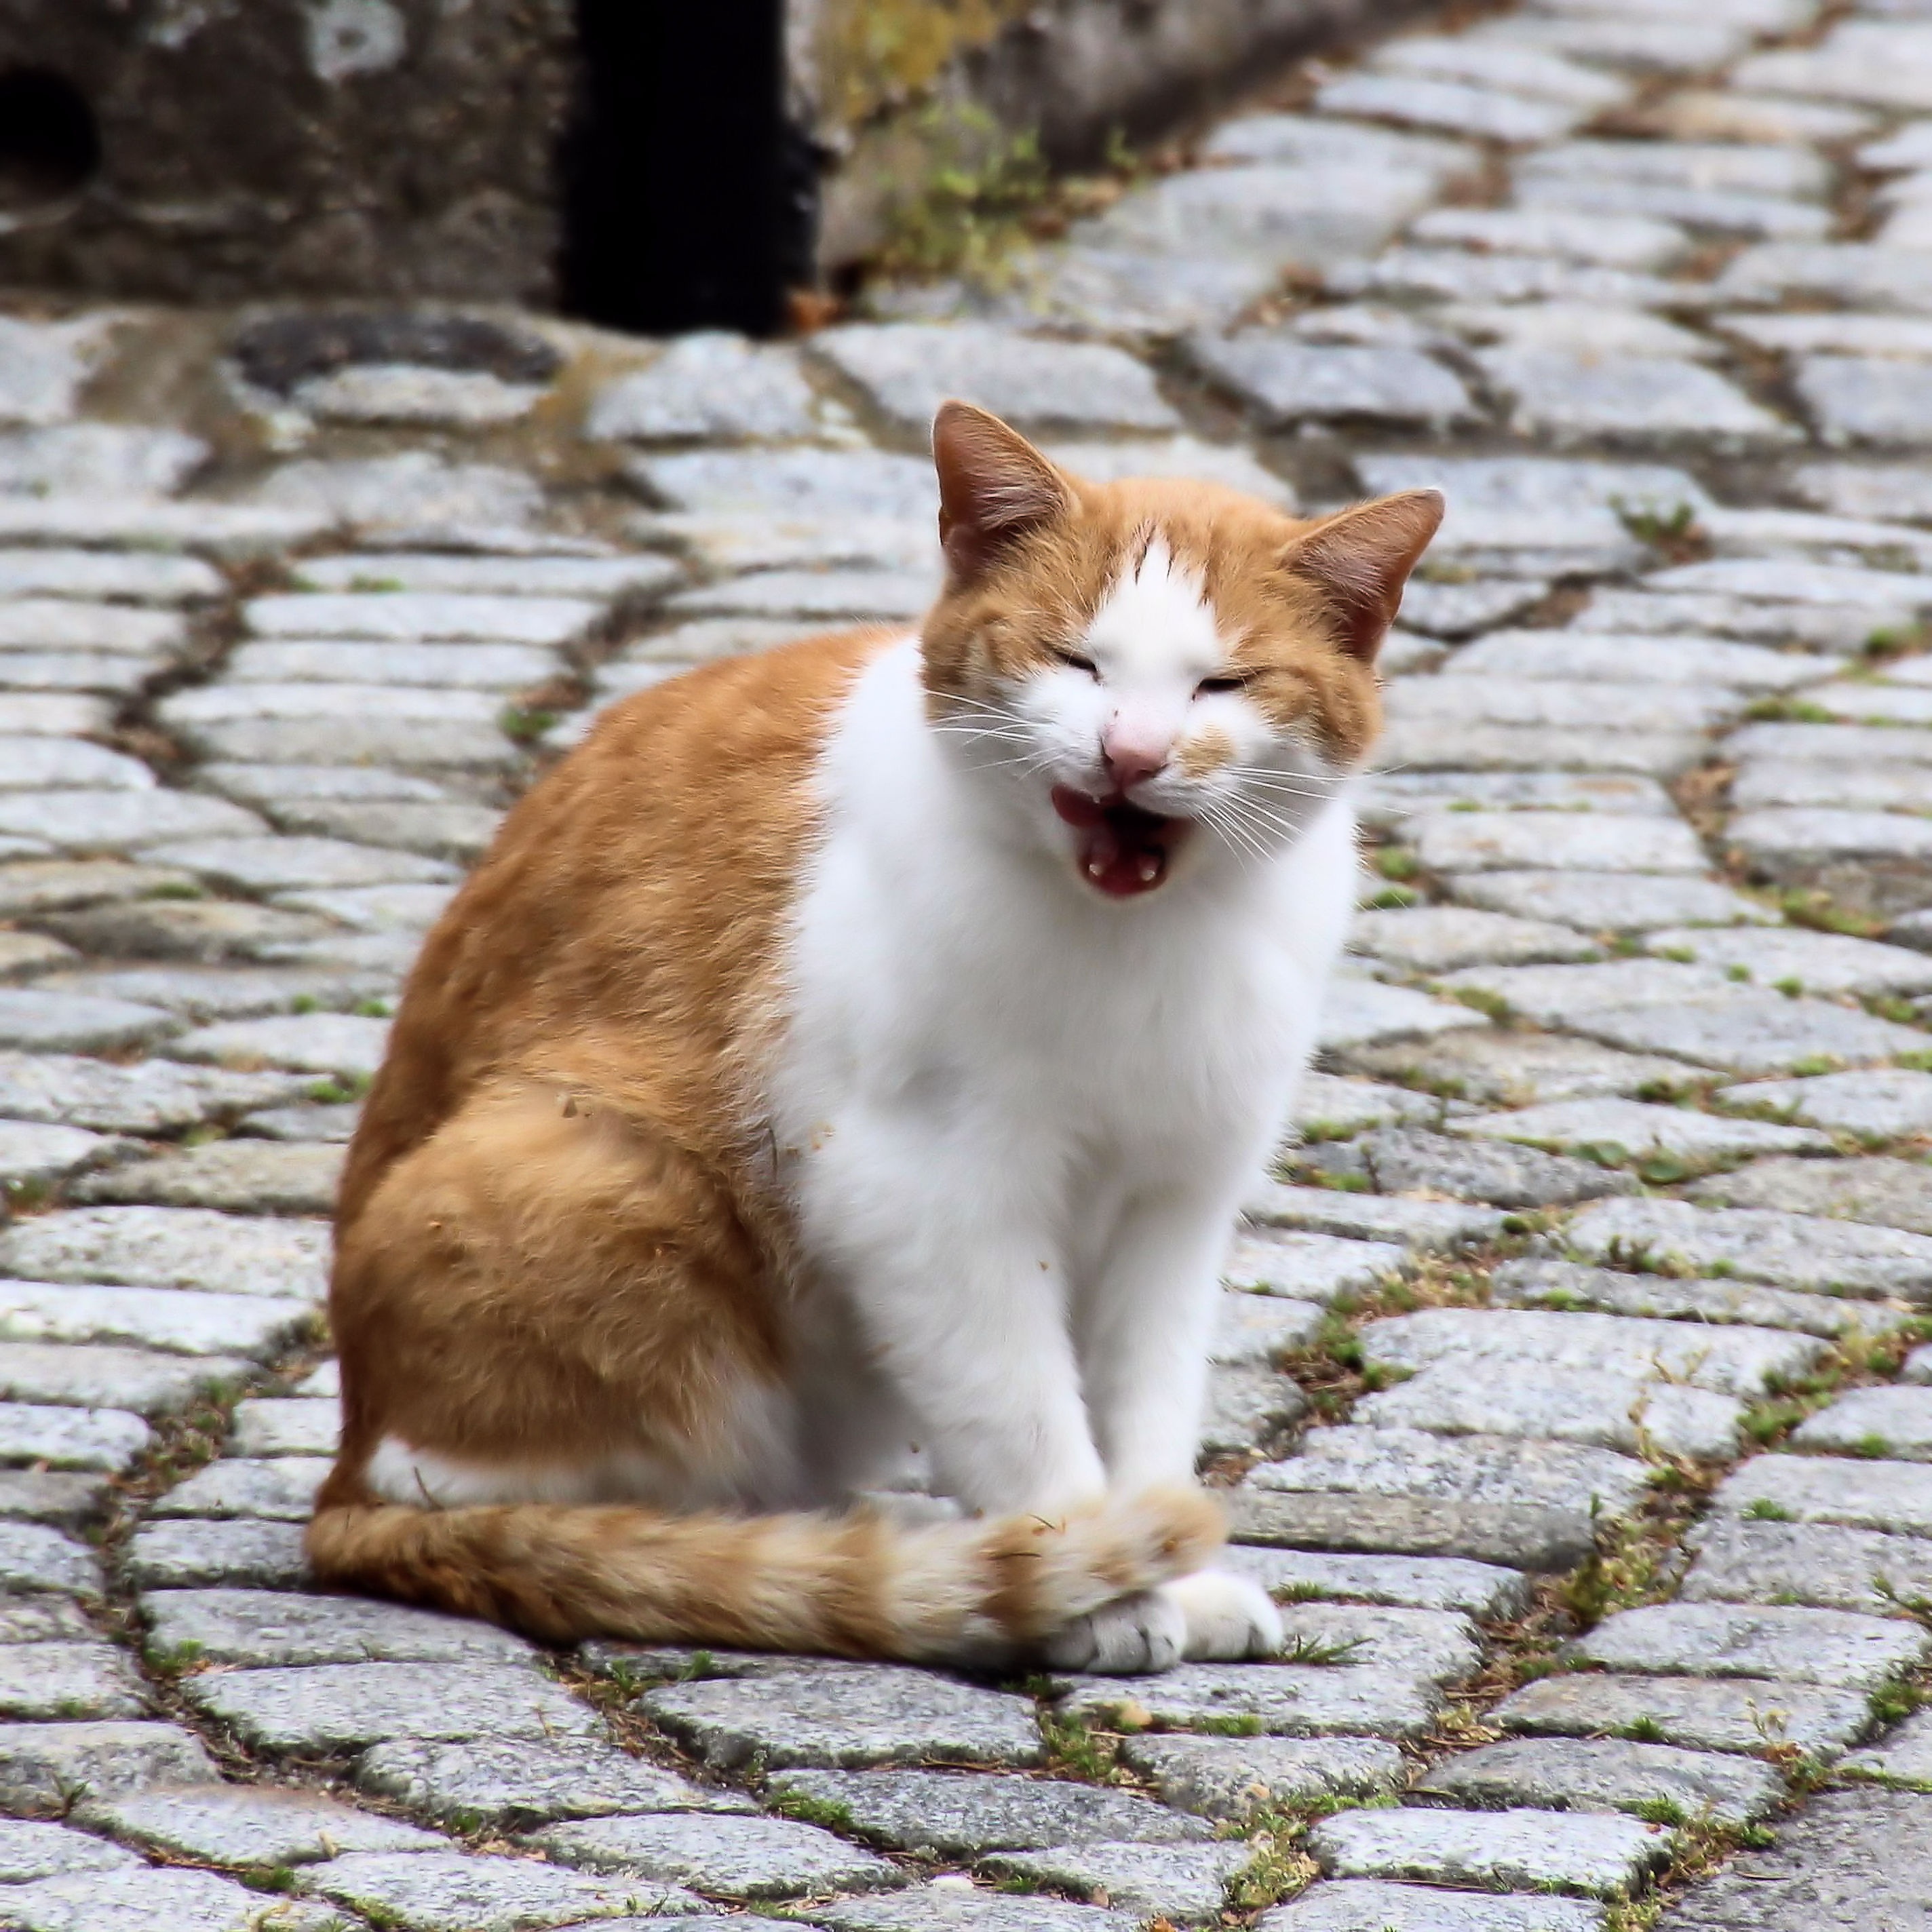
pavement, cat, mammal, fauna, sit, whiskers, adidas, animals, vertebrate, mieze, domestic cat, norwegian forest cat, small to medium sized cats, cat like mammal